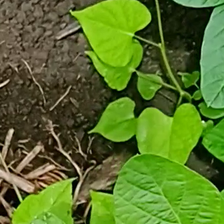
Weed species: Obscure_morning _glory(Ipomoea obscura)